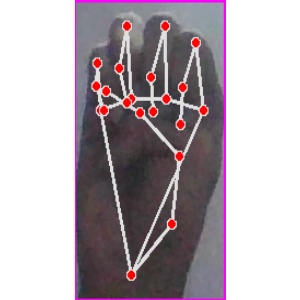
अक्षर: म